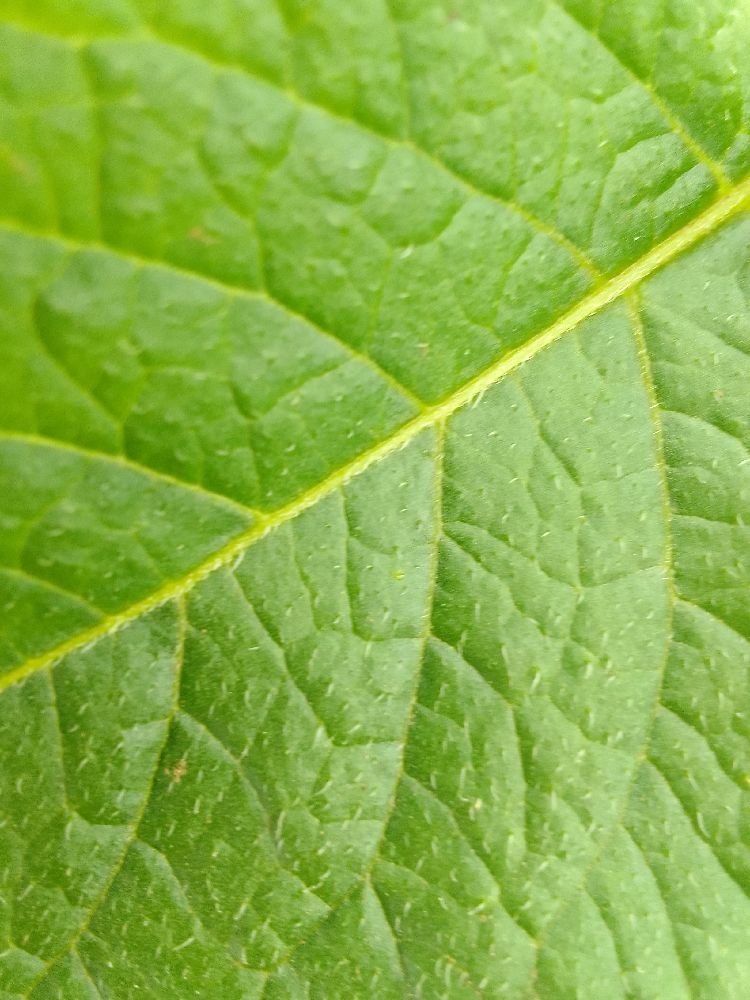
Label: Healthy